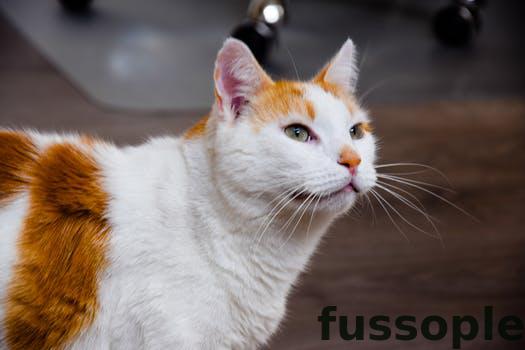
Label: Watermark